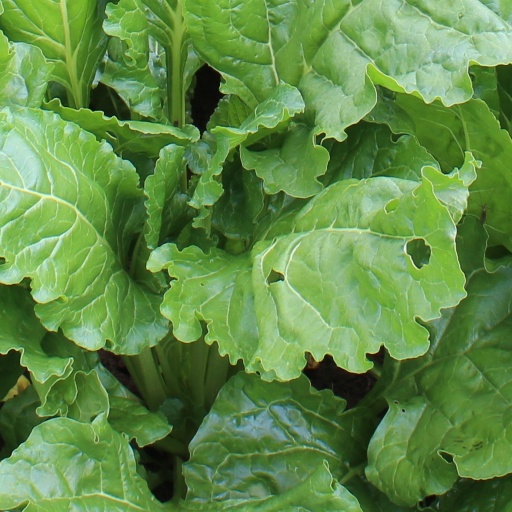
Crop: sugar beet